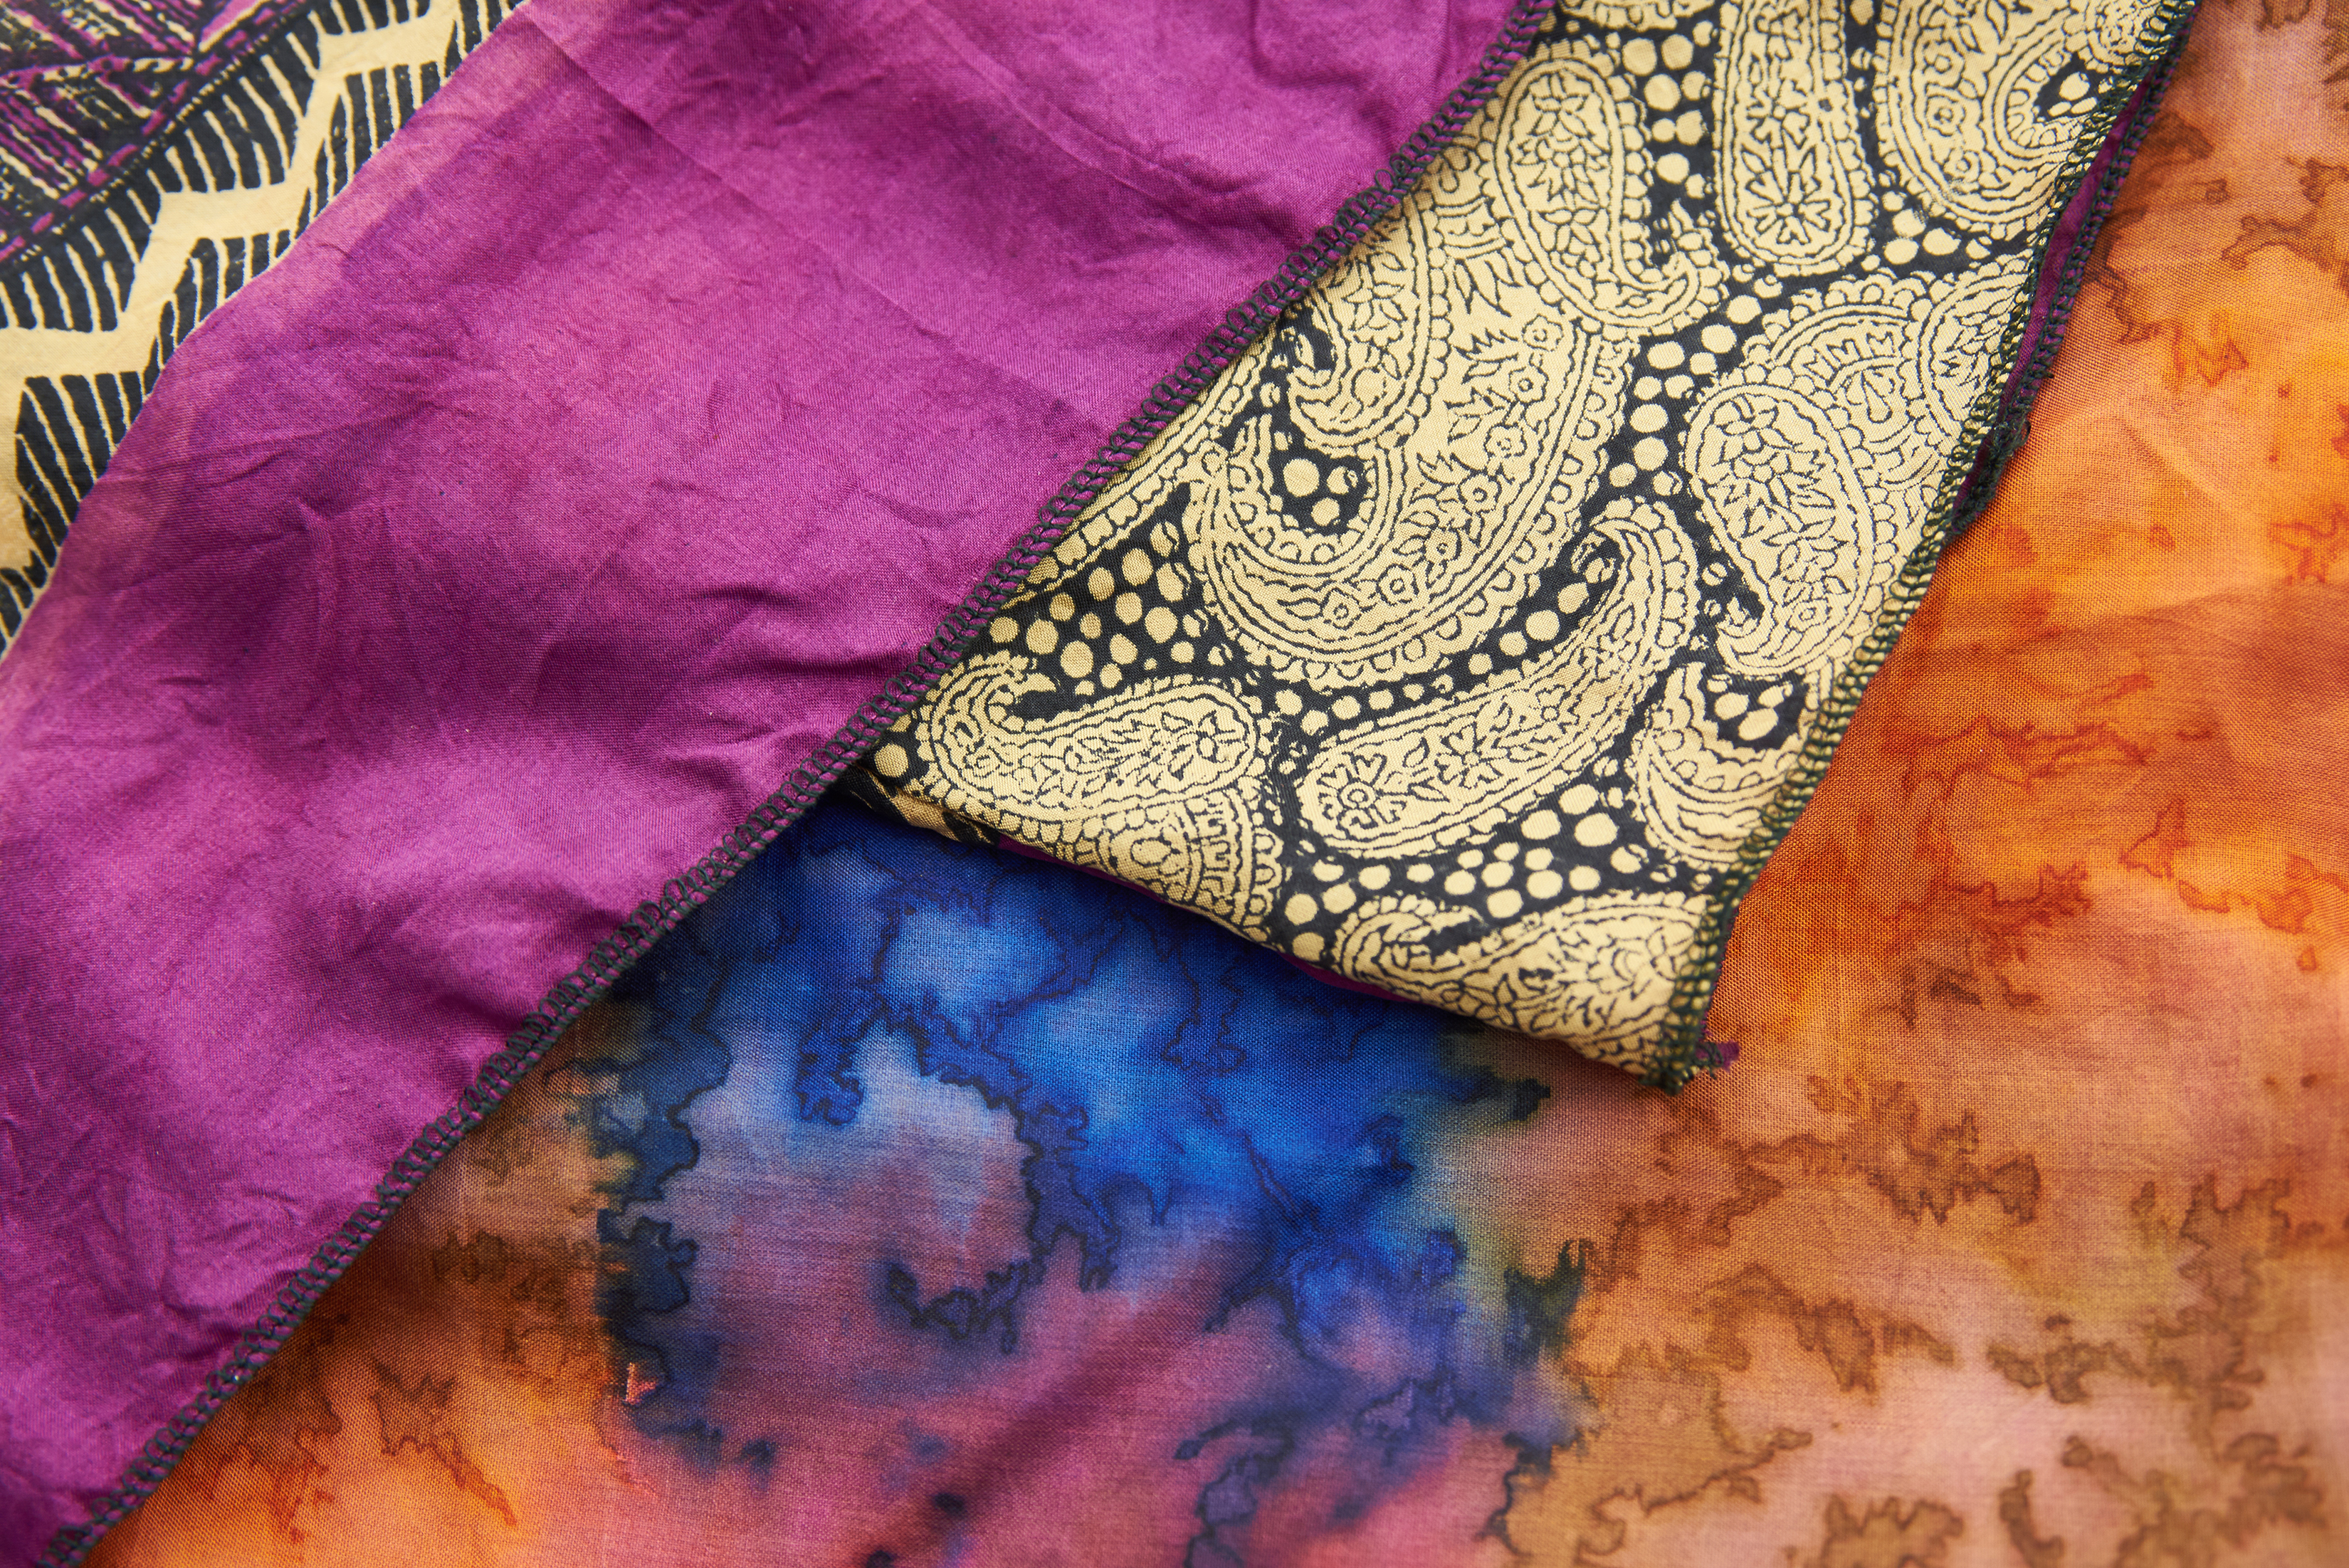
purple, pattern, textile, visual arts, motif, design, magenta, linens, silk, velvet